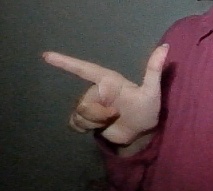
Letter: yaa